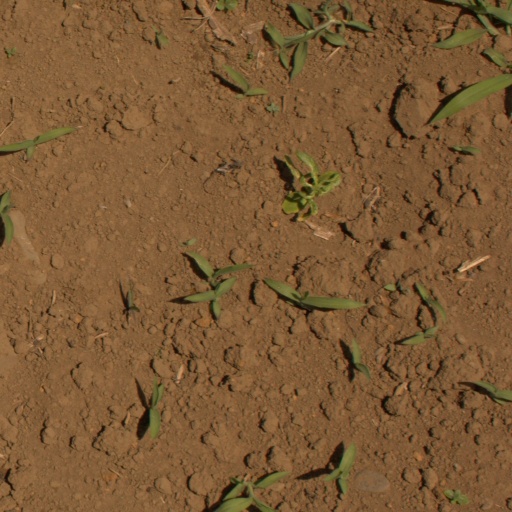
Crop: Jerusalem artichoke